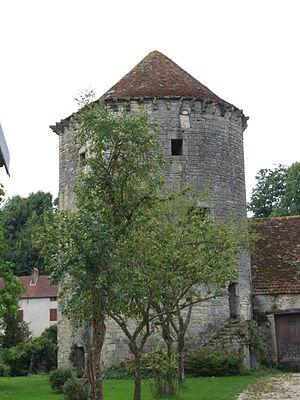
Tour des Chaux, Bèze, Côte d'Or, Bourgogne, FRANCE
Bèze est une commune française située dans le département de la Côte-d'Or et la région Bourgogne-Franche-Comté, à 30 km au nord-est de Dijon.
L'abbaye Saint-Pierre et Saint-Paul de Bèze a été fondée en 630 sur le territoire qui deviendra la commune de Bèze, à quelque 30 km au nord-est de Dijon dans l'actuelle Côte-d'Or. Elle suivit d'abord pendant 200 ans la règle de saint Colomban, puis en 826, la règle de saint Benoît. Ce qui subsiste de cette ancienne abbaye bénédictine est un patrimoine classé monument historique inscrit en 2010. Elle était jusqu'en 1731 rattachée au Diocèse de Langres, puis à partir de cette date, à celui de Dijon. L'abbaye est la propriété privée de M. et Mᵐᵉ Jean Brasart. Elle est ouverte au public à l'occasion des Journées du Patrimoine.